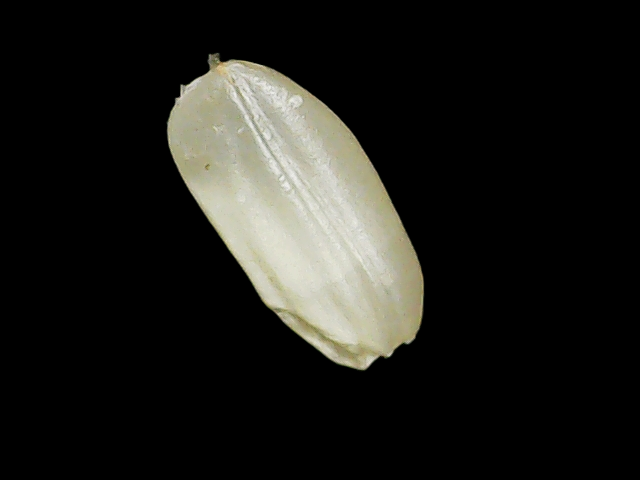
Rice variety: Binadhan8